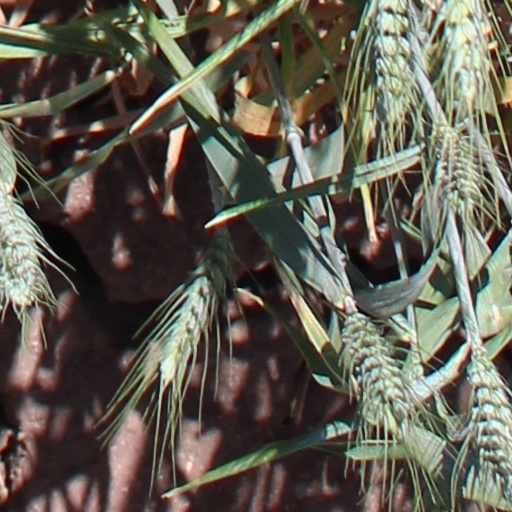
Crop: wheat